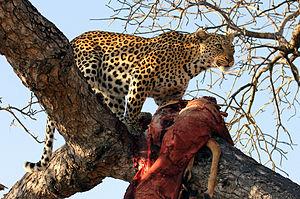
Le Léopard ou Panthère est une espèce de félins de la sous-famille des panthérinés. Ce félin présente un pelage fauve tacheté de rosettes ; une forme mélanique existe également. Excellent grimpeur et sauteur, le léopard a la particularité de hisser ses proies à la fourche d'un arbre pour les mettre hors de portée des autres prédateurs.